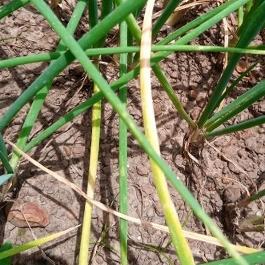
Crop: Onion
Condition: fusarium-d